Empire of Japan

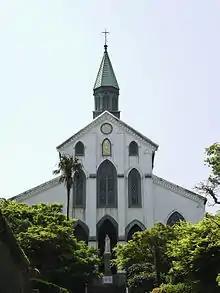
Ōura Church, Nagasaki

Divie Bethune McCartee was the first ordained Presbyterian minister missionary to visit Japan, in 1861–1862. His gospel tract translated into Japanese was among the first Protestant literature in Japan. In 1865, McCartee moved back to Ningbo, China, but others have followed in his footsteps. There was a burst of growth of Christianity in the late 19th century when Japan re-opened its doors to the West. Protestant church growth slowed dramatically in the early 20th century under the influence of the military government during the Shōwa period.